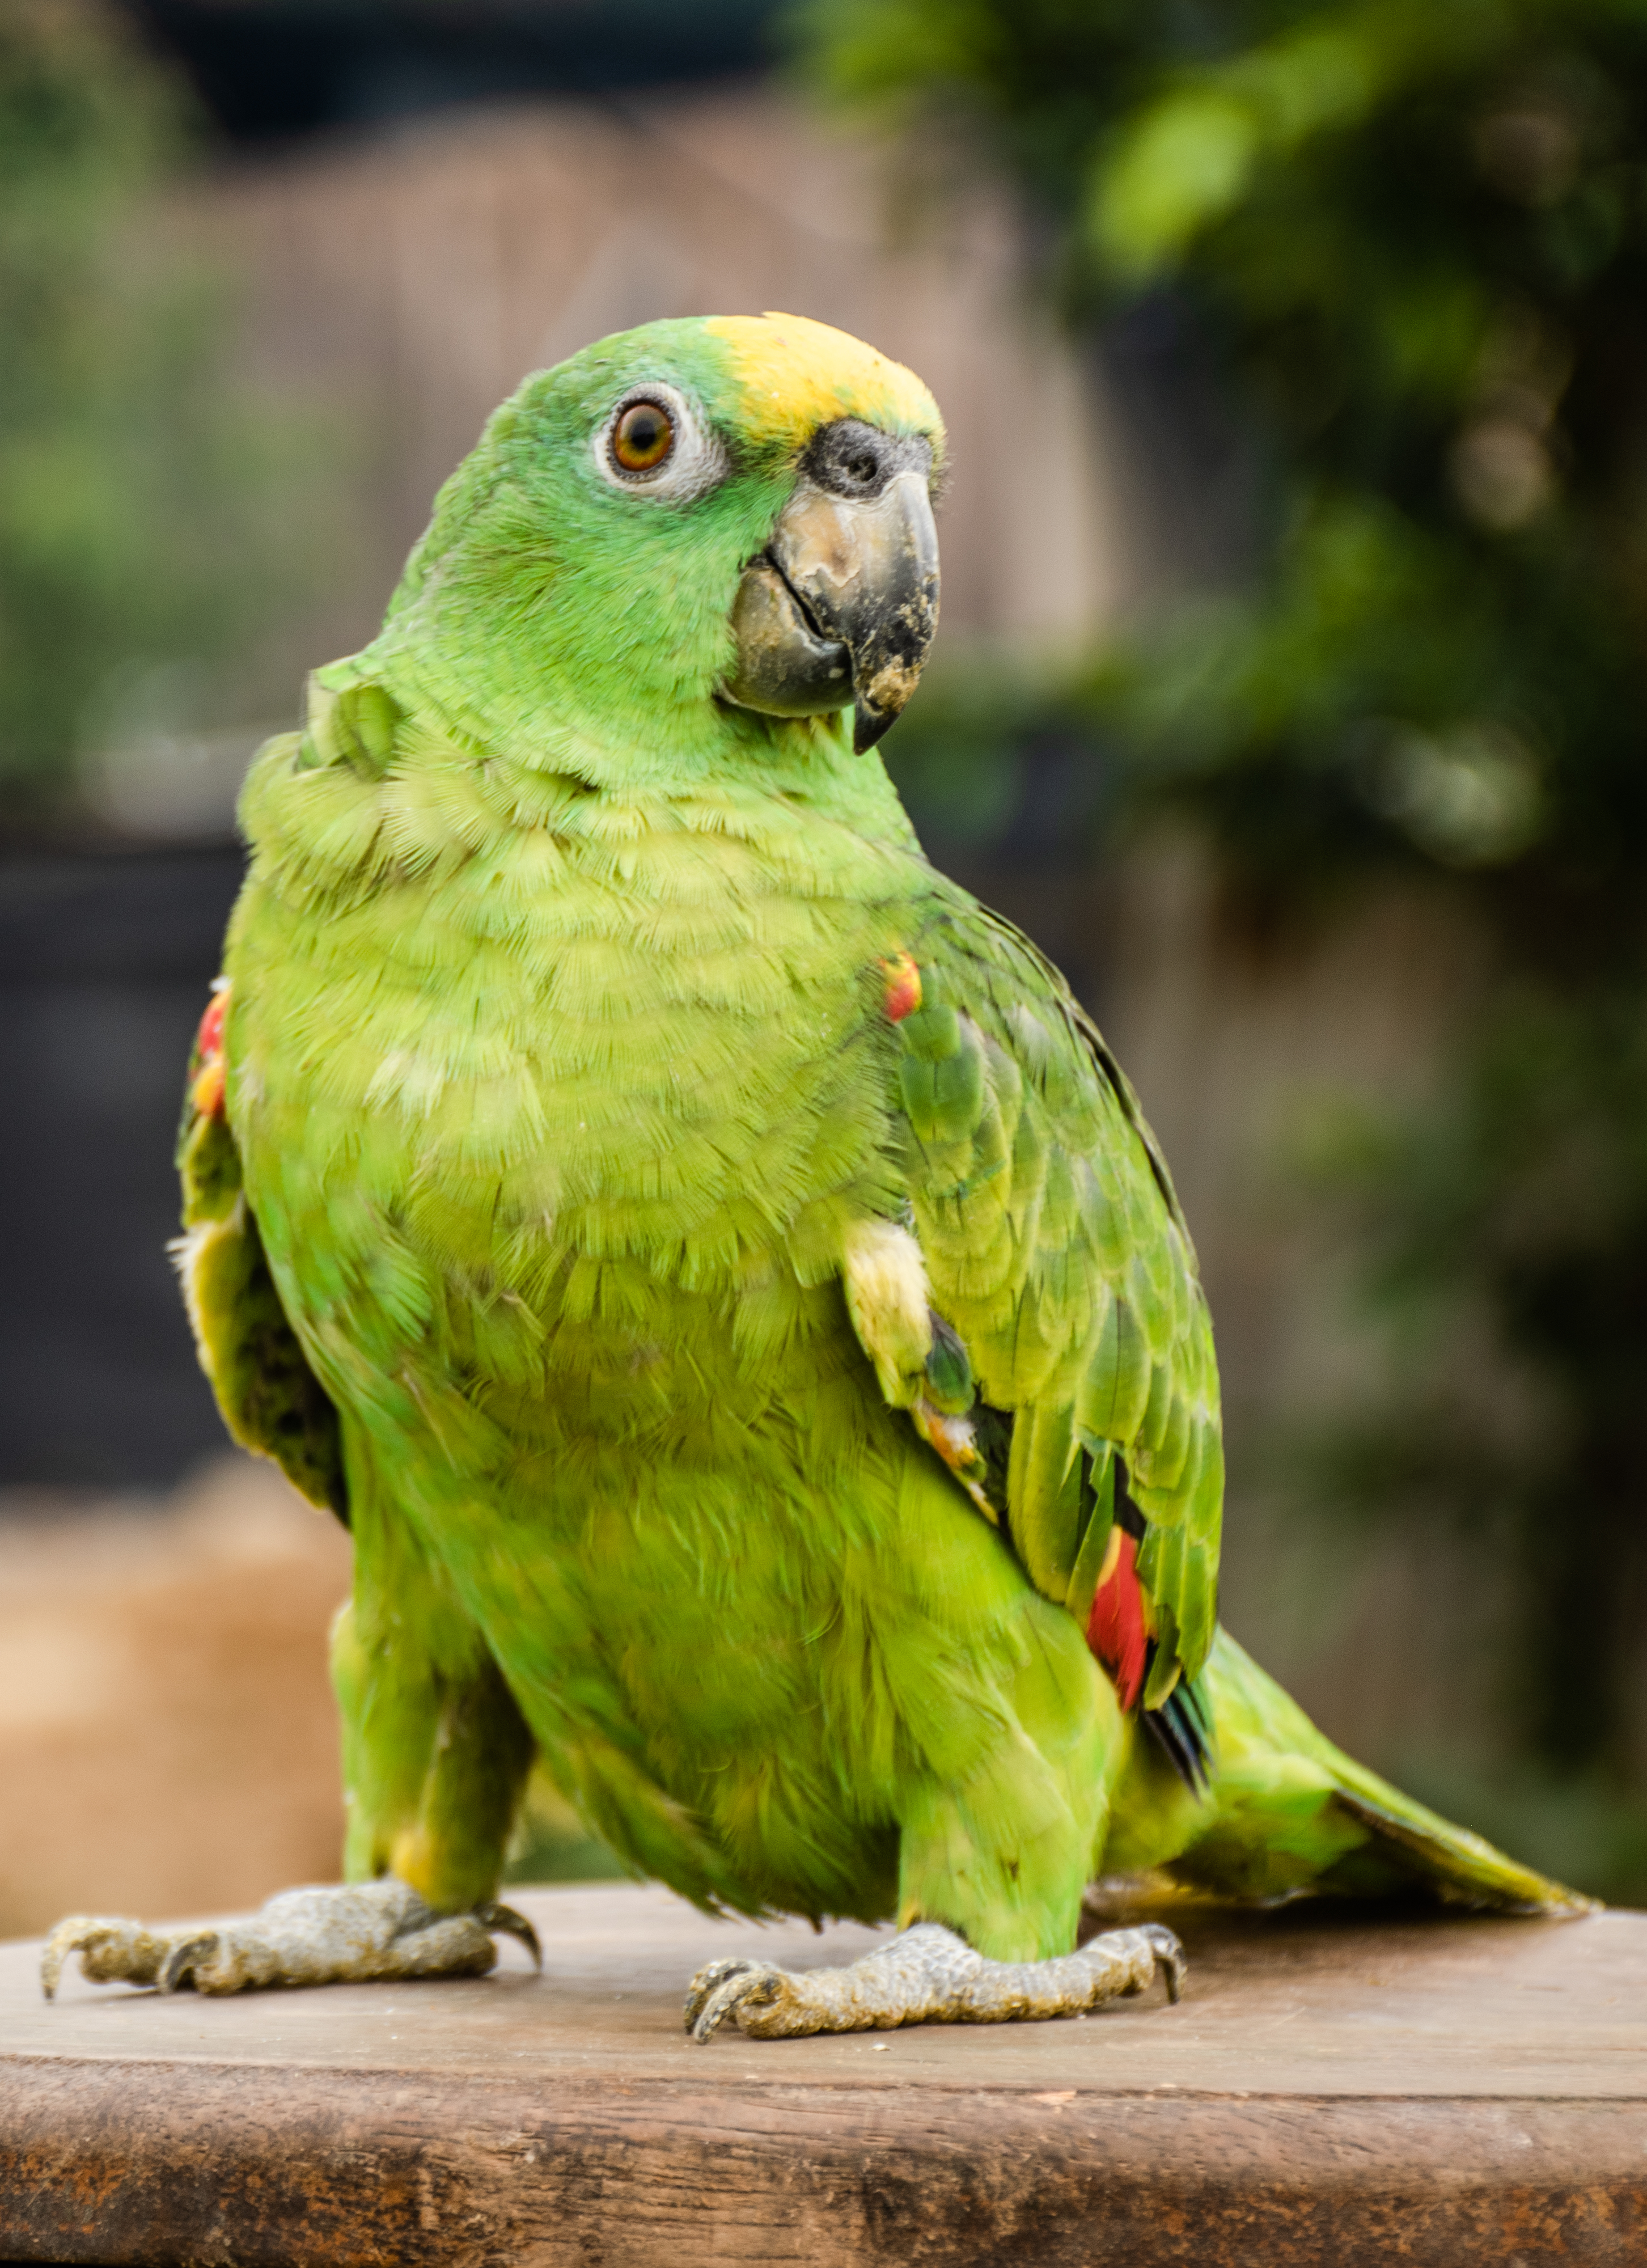
parrot, nature, seated, jungle, bird, vertebrate, parakeet, beak, budgie, perico, feather, eye, adaptation, organism, lorikeet, macaw, lovebird, wing, wildlife, plant, claw, tail